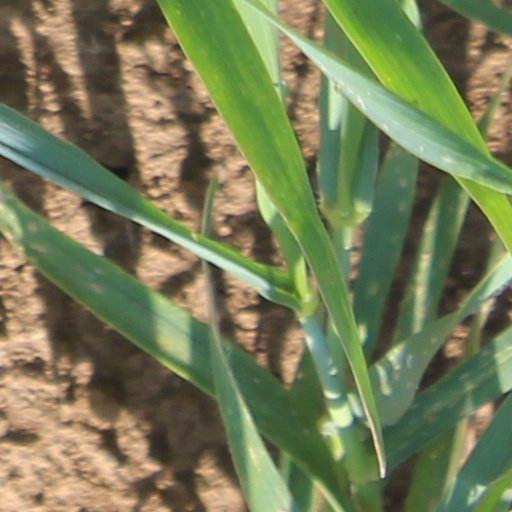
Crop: wheat